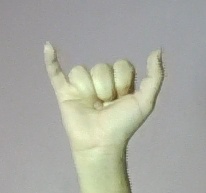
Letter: ya